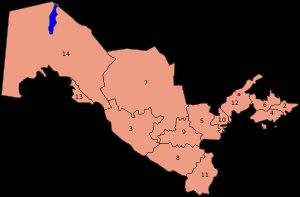
L'Ouzbékistan, en forme longue la république d'Ouzbékistan, en ouzbek Oʻzbekiston, Ўзбекистон et Oʻzbekiston Respublikasi, Ўзбекистон Республикаси, et en russe Узбекистан et Республика Узбекистан, est un pays d'Asie centrale de plus de 31 millions d'habitants, ancienne république soviétique, État indépendant depuis le 31 août 1991, entouré par le Kazakhstan à l'ouest- nord-ouest et au nord, le Kirghizistan à l'est, le Tadjikistan au sud-est, l'Afghanistan au sud-sud-est et le Turkménistan au sud-ouest. Sa capitale est Tachkent, métropole de 2,7 millions d'habitants.
Les provinces de l'Ouzbékistan sont divisées en districts.
La République d'Ouzbékistan est divisée en 12 provinces, une ville et une république autonome.